Cyclone Laila

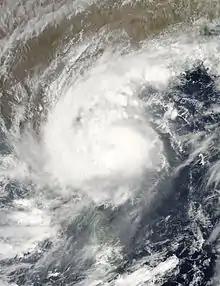
Cyclone Laila on May 19

Severe Cyclonic Storm Laila was the first cyclonic storm to affect southeastern India in May since the 1990 Andhra Pradesh cyclone. The first tropical cyclone of the annual season, Laila developed on May 17, 2010 in the Bay of Bengal from a persistent area of convection. Strengthening as it tracked northwestward, it became a severe cyclonic storm on May 19. The next day, Laila made landfall in Andhra Pradesh, and it later dissipated over land. It caused flooding and damage along its path. Laila is an Urdu/Arabic name, meaning Night. It was the worst storm to hit Andhra Pradesh in the last 14 years.